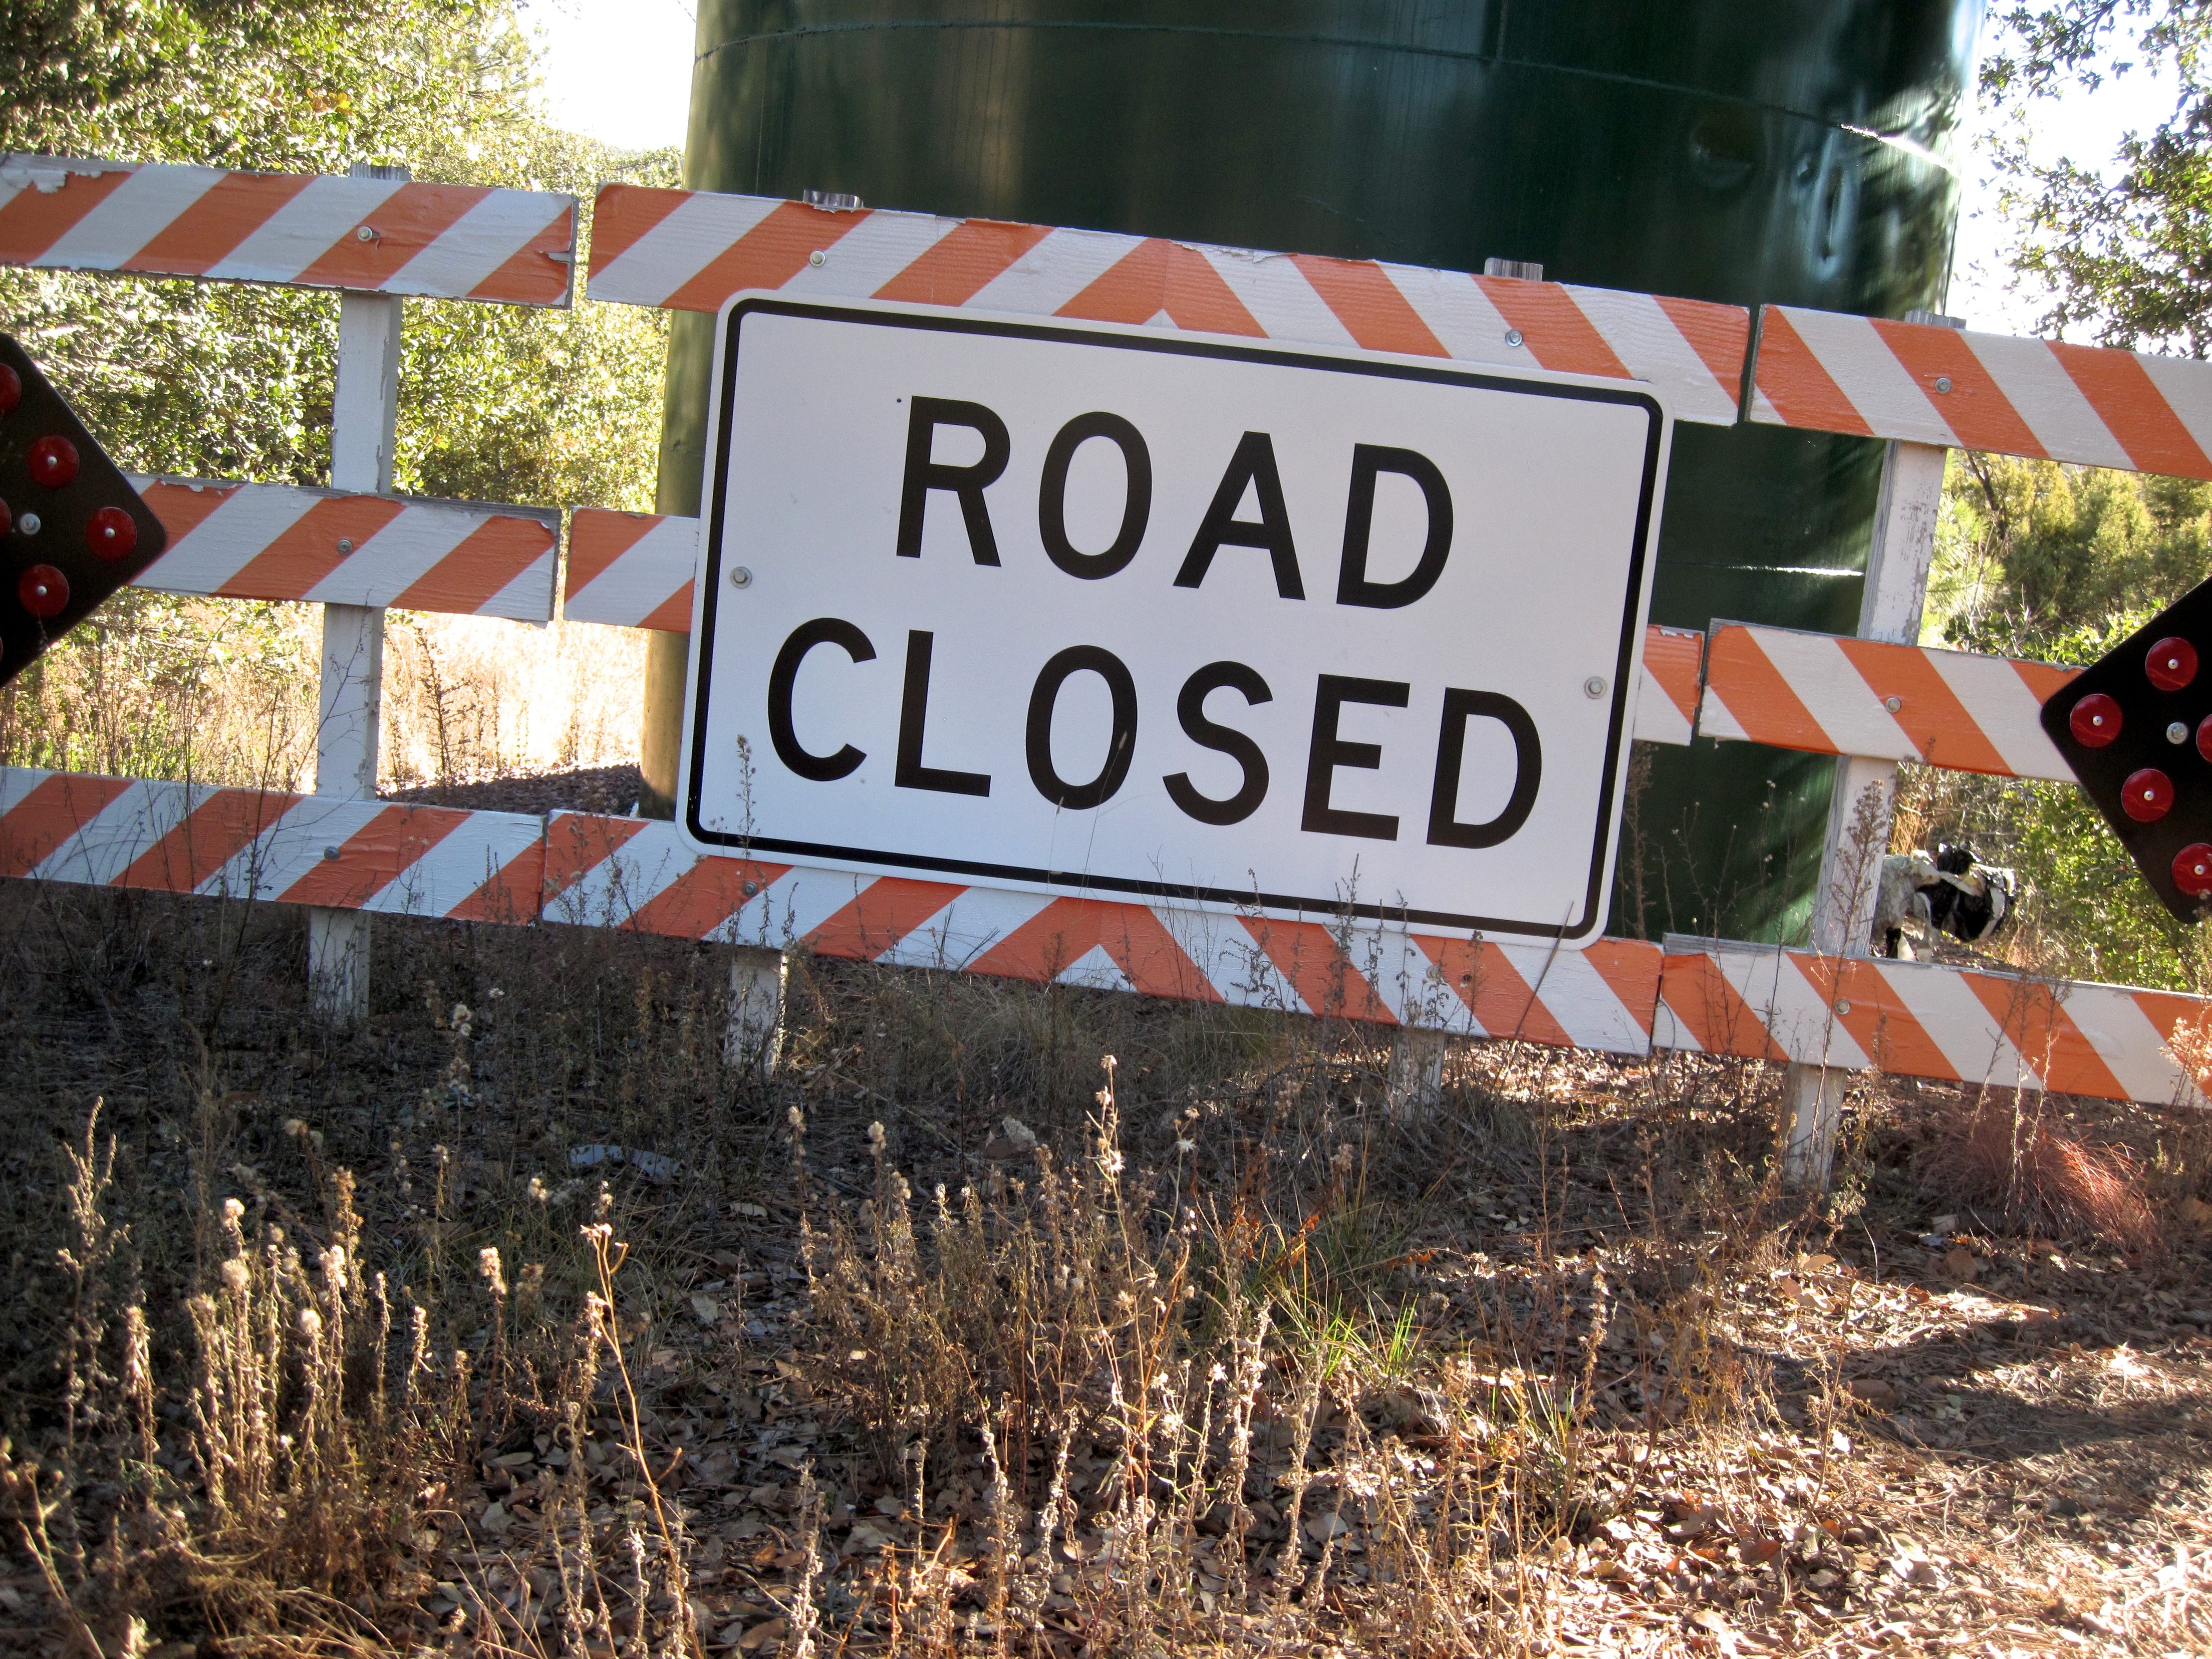
sign, signage